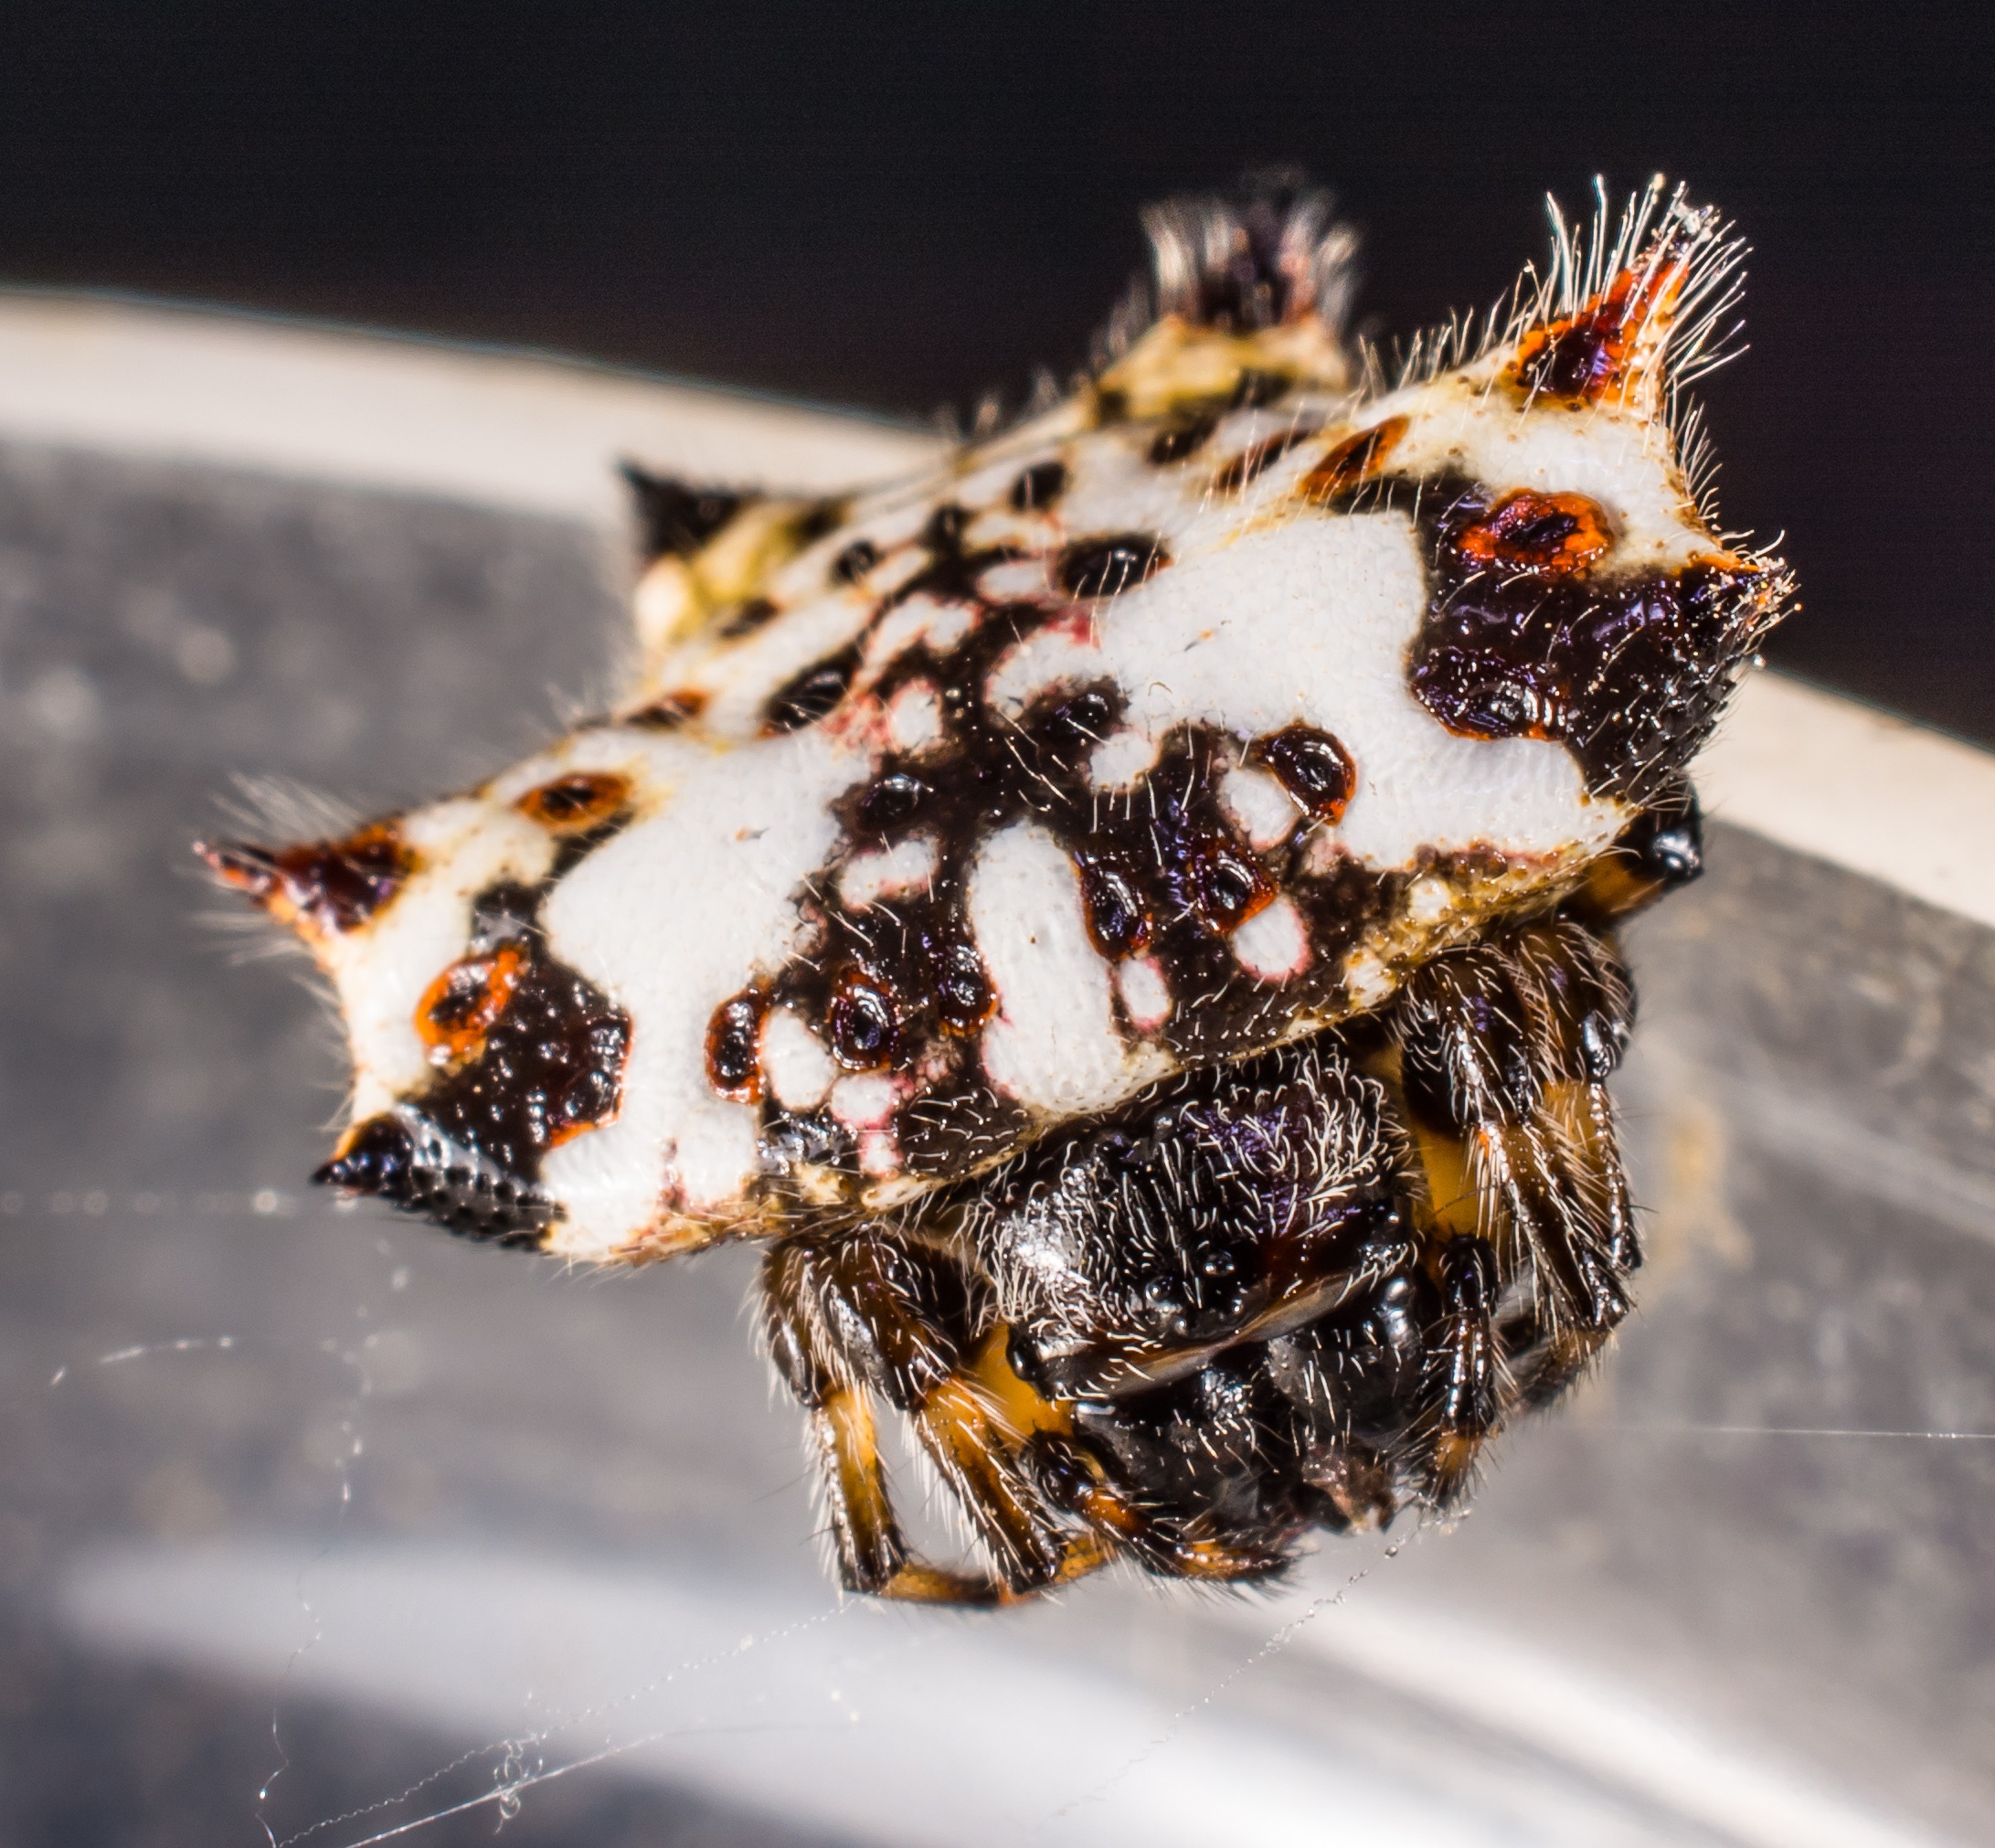
food, insect, close, invertebrate, close up, hairy, arachnid, macro photography, alie, small spider